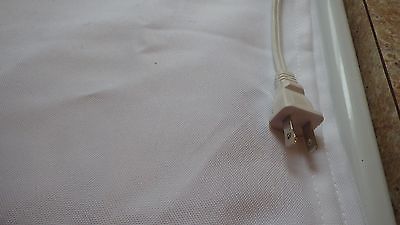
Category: fan